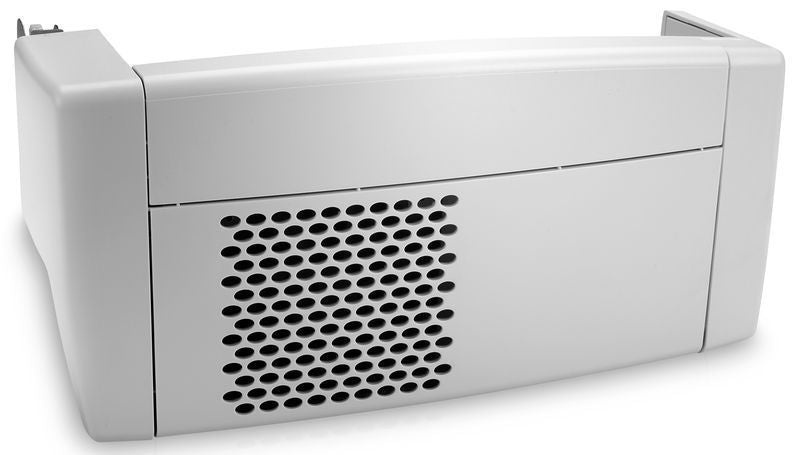
HP M604n/M604dn/M605n/M605dn/M605x/M606dn/M606x/M605dnm Duplex Unit, F2G69A
Please select your model prior to shipment. This accessory allows you to enable auto double sided printing on the following models.
Brand: The Printer Depot
Category: Electronics > Print, Copy, Scan & Fax > Printer, Copier & Fax Machine Accessories > Printer Duplexers